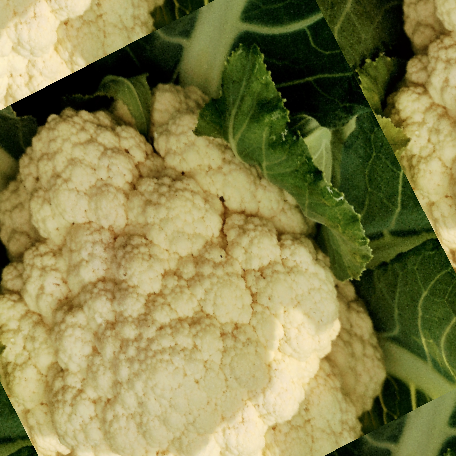
Label: Disease Free